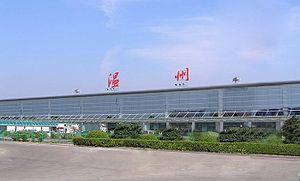
Wenzhou est une ville-préfecture dans l'extrême sud-est de la province du Zhejiang en Chine.
L'aéroport international de Wenzhou-Longwan est un aéroport qui dessert la ville-préfecture de Wenzhou dans la province du Zhejiang en Chine. Il a ouvert en 1990. Un nouveau terminal a ouvert en 2011